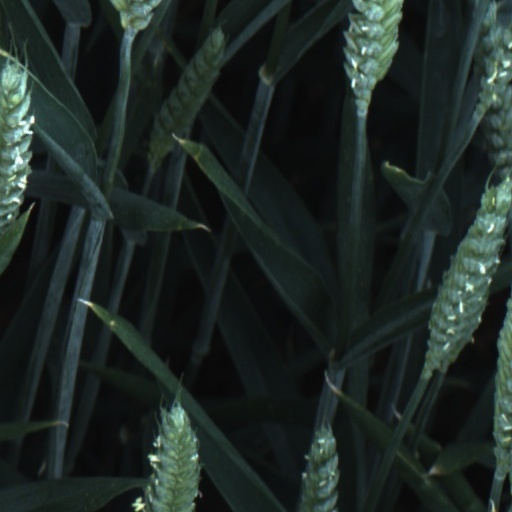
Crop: wheat